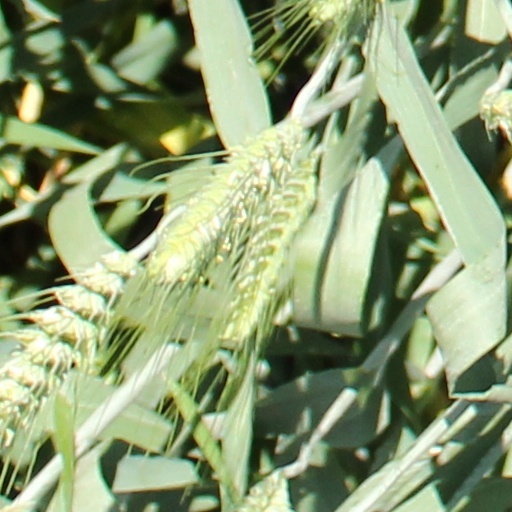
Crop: wheat